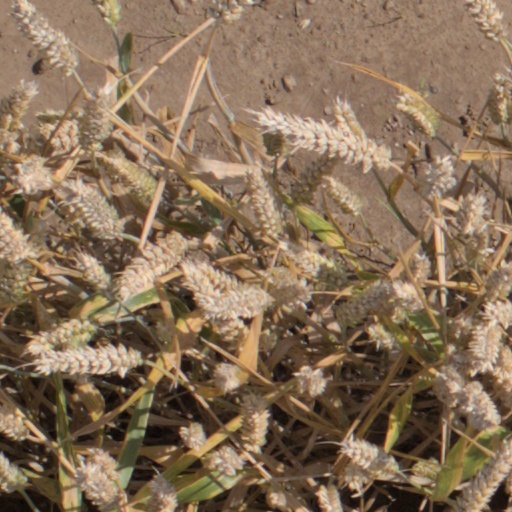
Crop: wheat